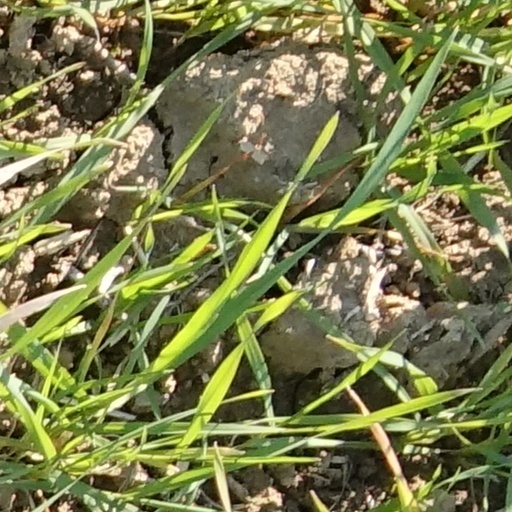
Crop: wheat